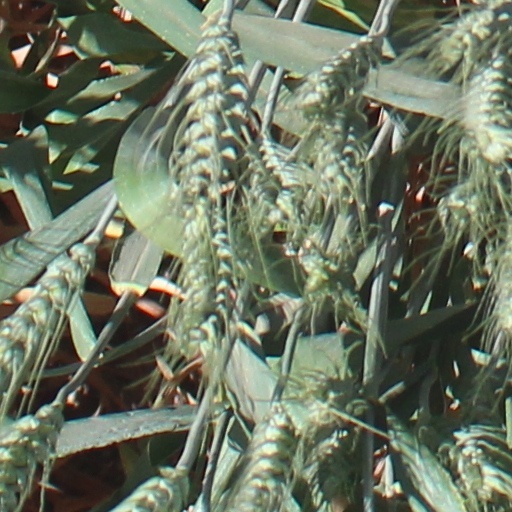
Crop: wheat